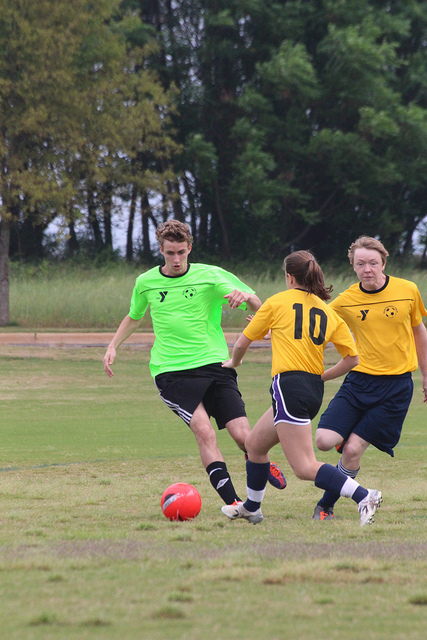
những đứa trẻ đang cùng nhau đá bóng trên sân